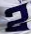
Number: 2